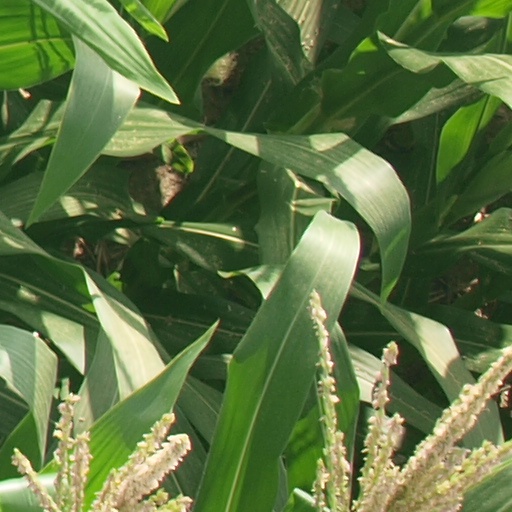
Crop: maize; corn